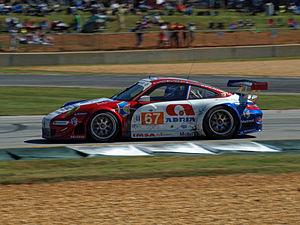
Anthony Pons, né le 22 février 1973 à Neuilly-sur-Seine, est un pilote automobile français.